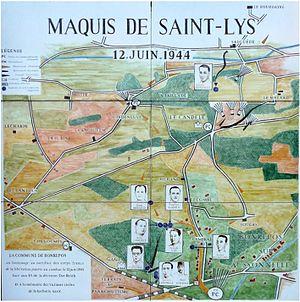
Photo du monument de Bonrepos-sur-Aussonnelle situé au carrefour de la route vers Saint-Lys. On peut y voir une carte qui explique le combat du 12 juin 1944.
Pendant la Seconde Guerre mondiale la France métropolitaine voit apparaître des lieux de résistance à l’occupant allemand que sont les maquis. L’un d’entre eux fut le maquis de Saint-Lys en Haute-Garonne autour de la commune de Saint-Lys qui prendra fin lors du combat du 12 juin 1944.